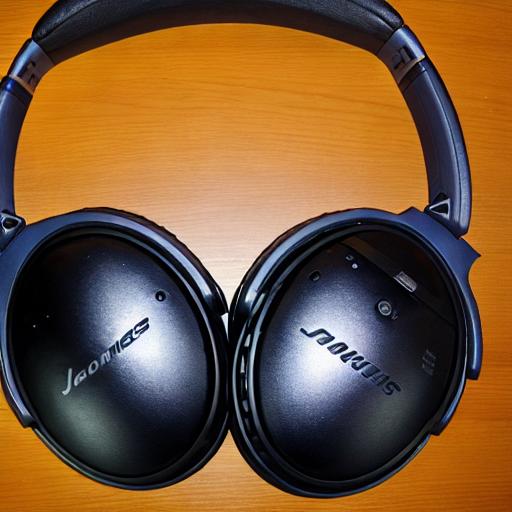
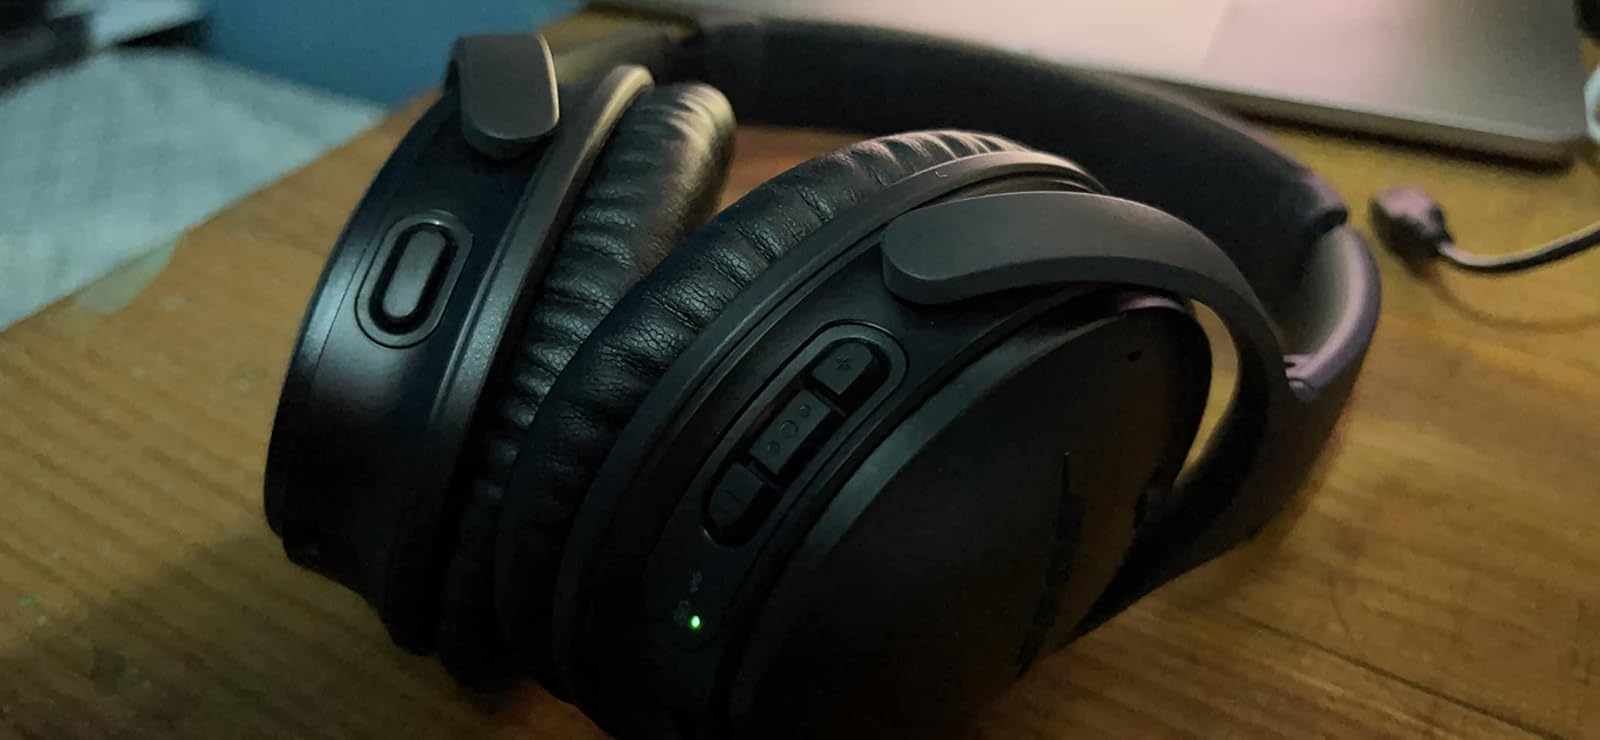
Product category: headphones
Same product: no